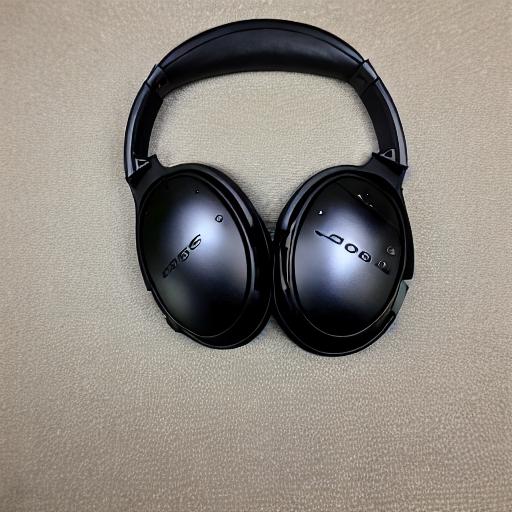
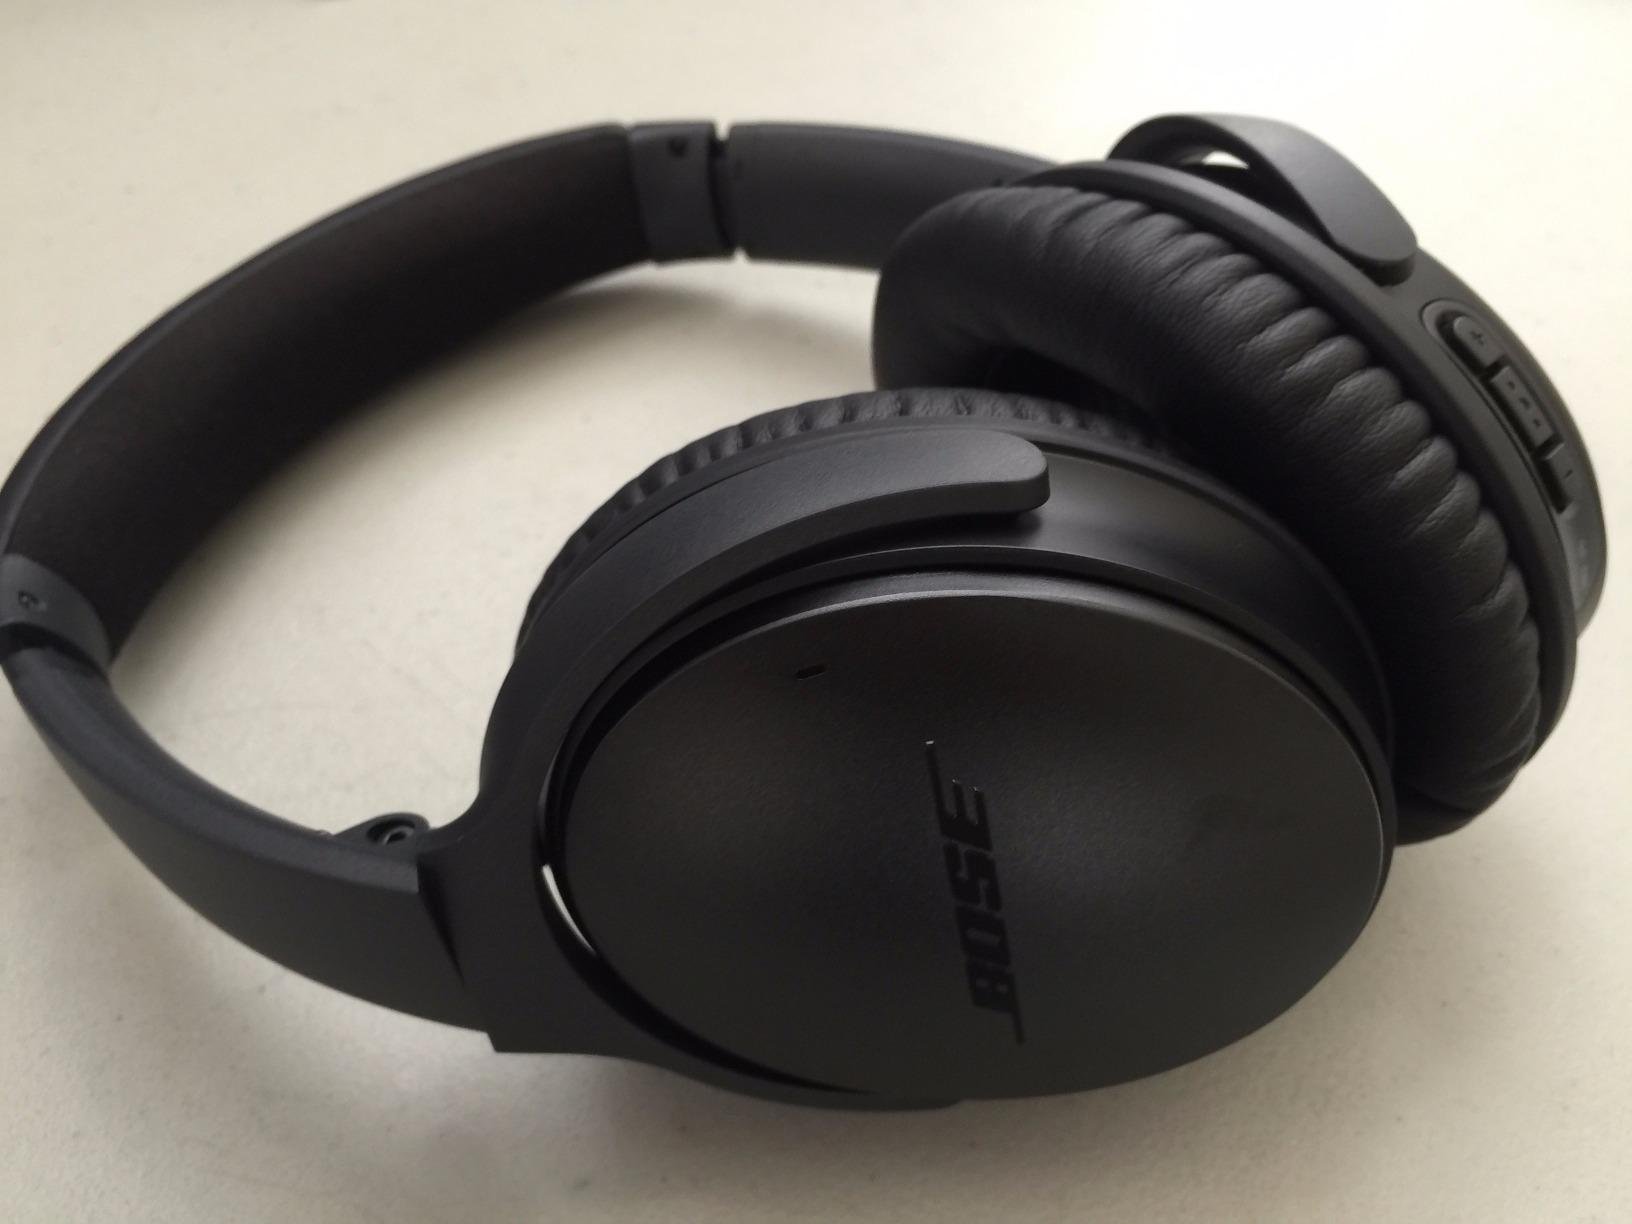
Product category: headphones
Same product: no